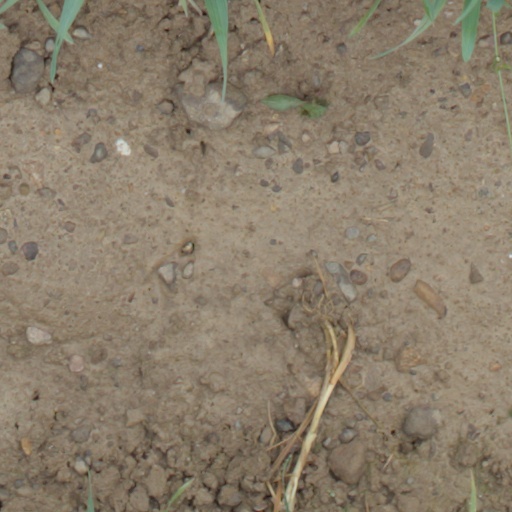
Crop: wheat